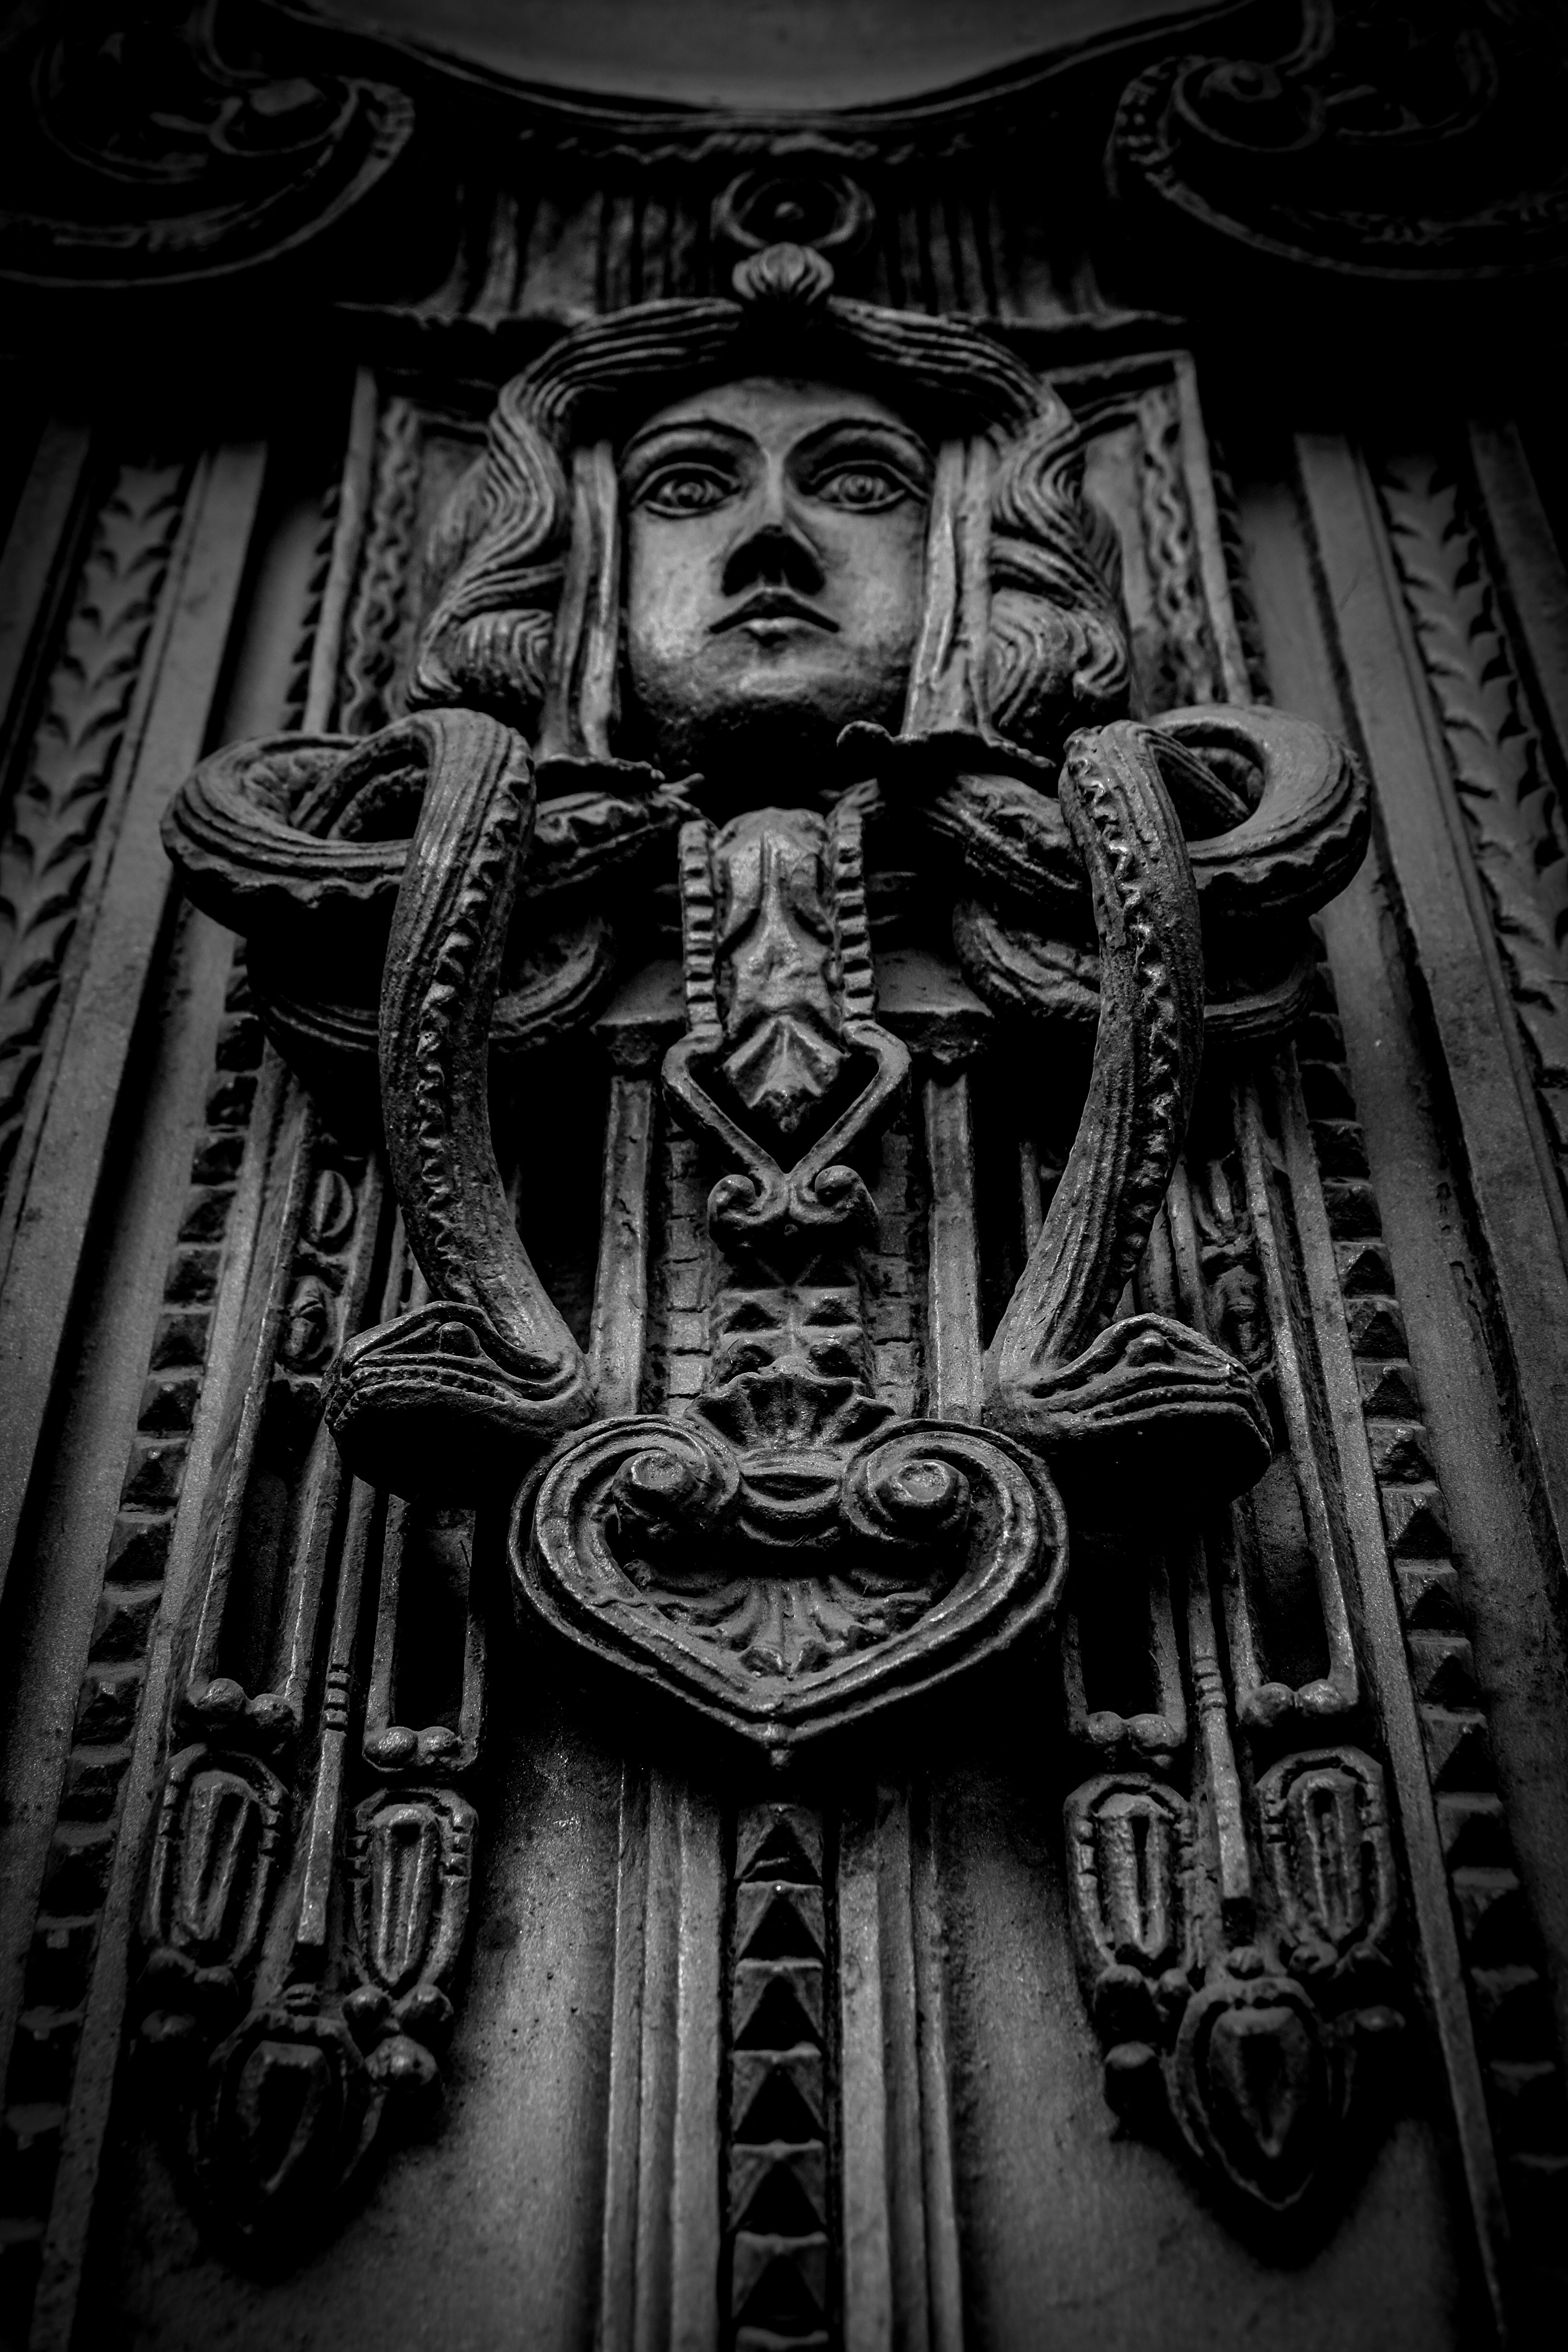
black, black and white, stone carving, carving, monochrome photography, monochrome, architecture, art, stock photography, photography, symmetry, temple, darkness, statue, wood, style, sculpture, fictional character